Department of Horticulture (Punjab, India)

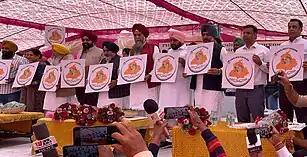
Launch of Chilli Cluster under Project Phase by Kultar Singh Sandhwan, Chetan Singh Jauramajra, Fauja Singh Sarari, and other officials at Ferozepur, Punjab.

The Department of Horticulture, Punjab is the licensing authority for seed potato production and Director of Horticulture, Punjab is the appellate authority as per the Punjab Tissue Culture Based Seed Potato Act, 2020. The Punjab Cabinet approved Punjab Tissue Culture Based Seed Potato Act, 2020 on 30 Oct 2020. It came into effect on 6 Nov 2020. The purpose of this act is to provide for regulating the quality of potato seeds produced through tissue culture plants in aeroponics or net houses, etc. This act makes certification and traceability of potato seed mandatory to ensure quality control. Its implementation helps to incentivize potato production, leading to greater diversification by bringing more area under potato crop cultivation.